Northallerton

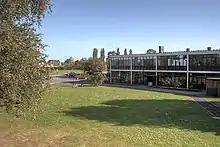
Northallerton School

The Lyric cinema on the High Street opened in October 1939. It had a capacity of 1,000 seats and was also used as a theatre. It fell into disrepair and closed in June 1995. The building was bought by the New Life Baptist Church and converted to a place of worship.